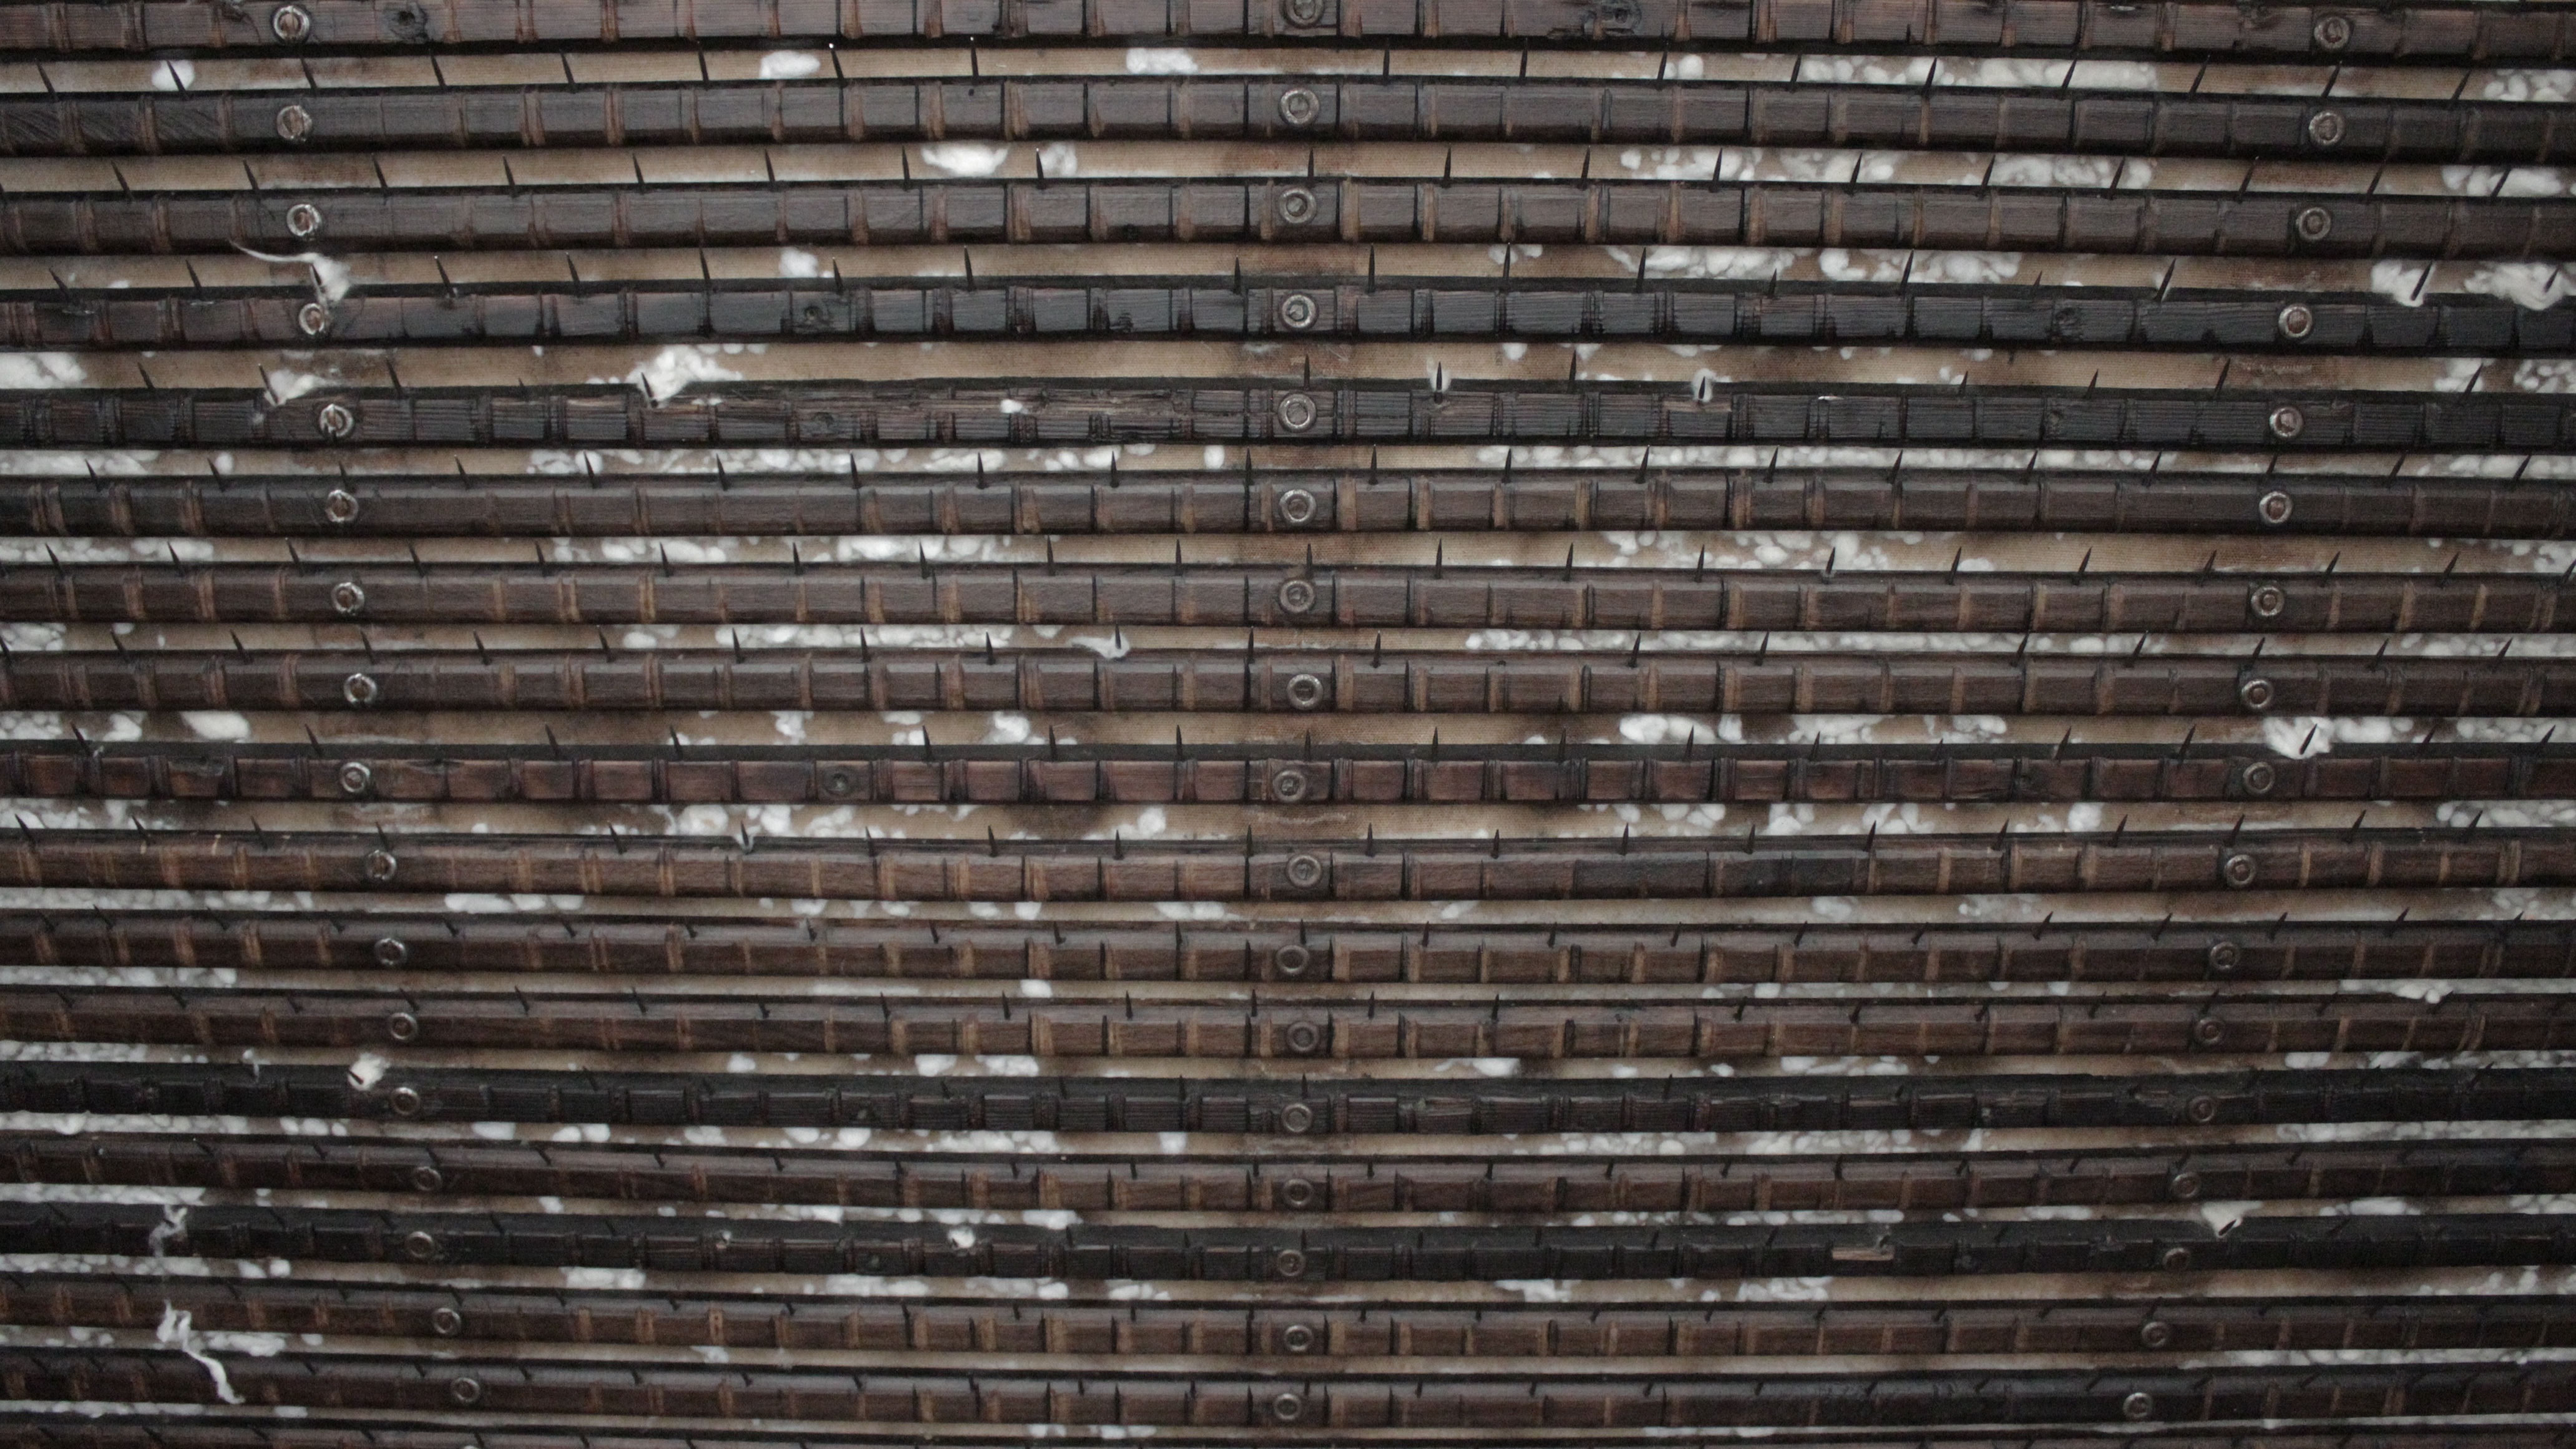
wood, texture, floor, wall, pattern, line, tile, brick, material, hardwood, squares, patterns, brickwork, flooring, window covering